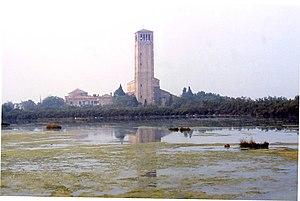
L’histoire économique de la république de Venise de la perra lagune entourant la ville remonte à la période étrusque. Située au fin fond de la mer Adriatique, la ville profite au Moyen Âge de sa situation à proximité des marchés d'Europe centrale, et de son appartenance à l'empire byzantin. Par une autonomie croissante, elle acquiert des privilèges commerciaux tant à Byzance que dans le Saint-Empire romain germanique. Avec la quatrième croisade, le doge devient formellement seigneur de trois huitièmes de l'empire byzantin, et un empire colonial voit le jour. Il forme l'épine dorsale logistique des convois maritimes et du commerce libre, ainsi que de l'approvisionnement de Venise avec la nourriture de base.